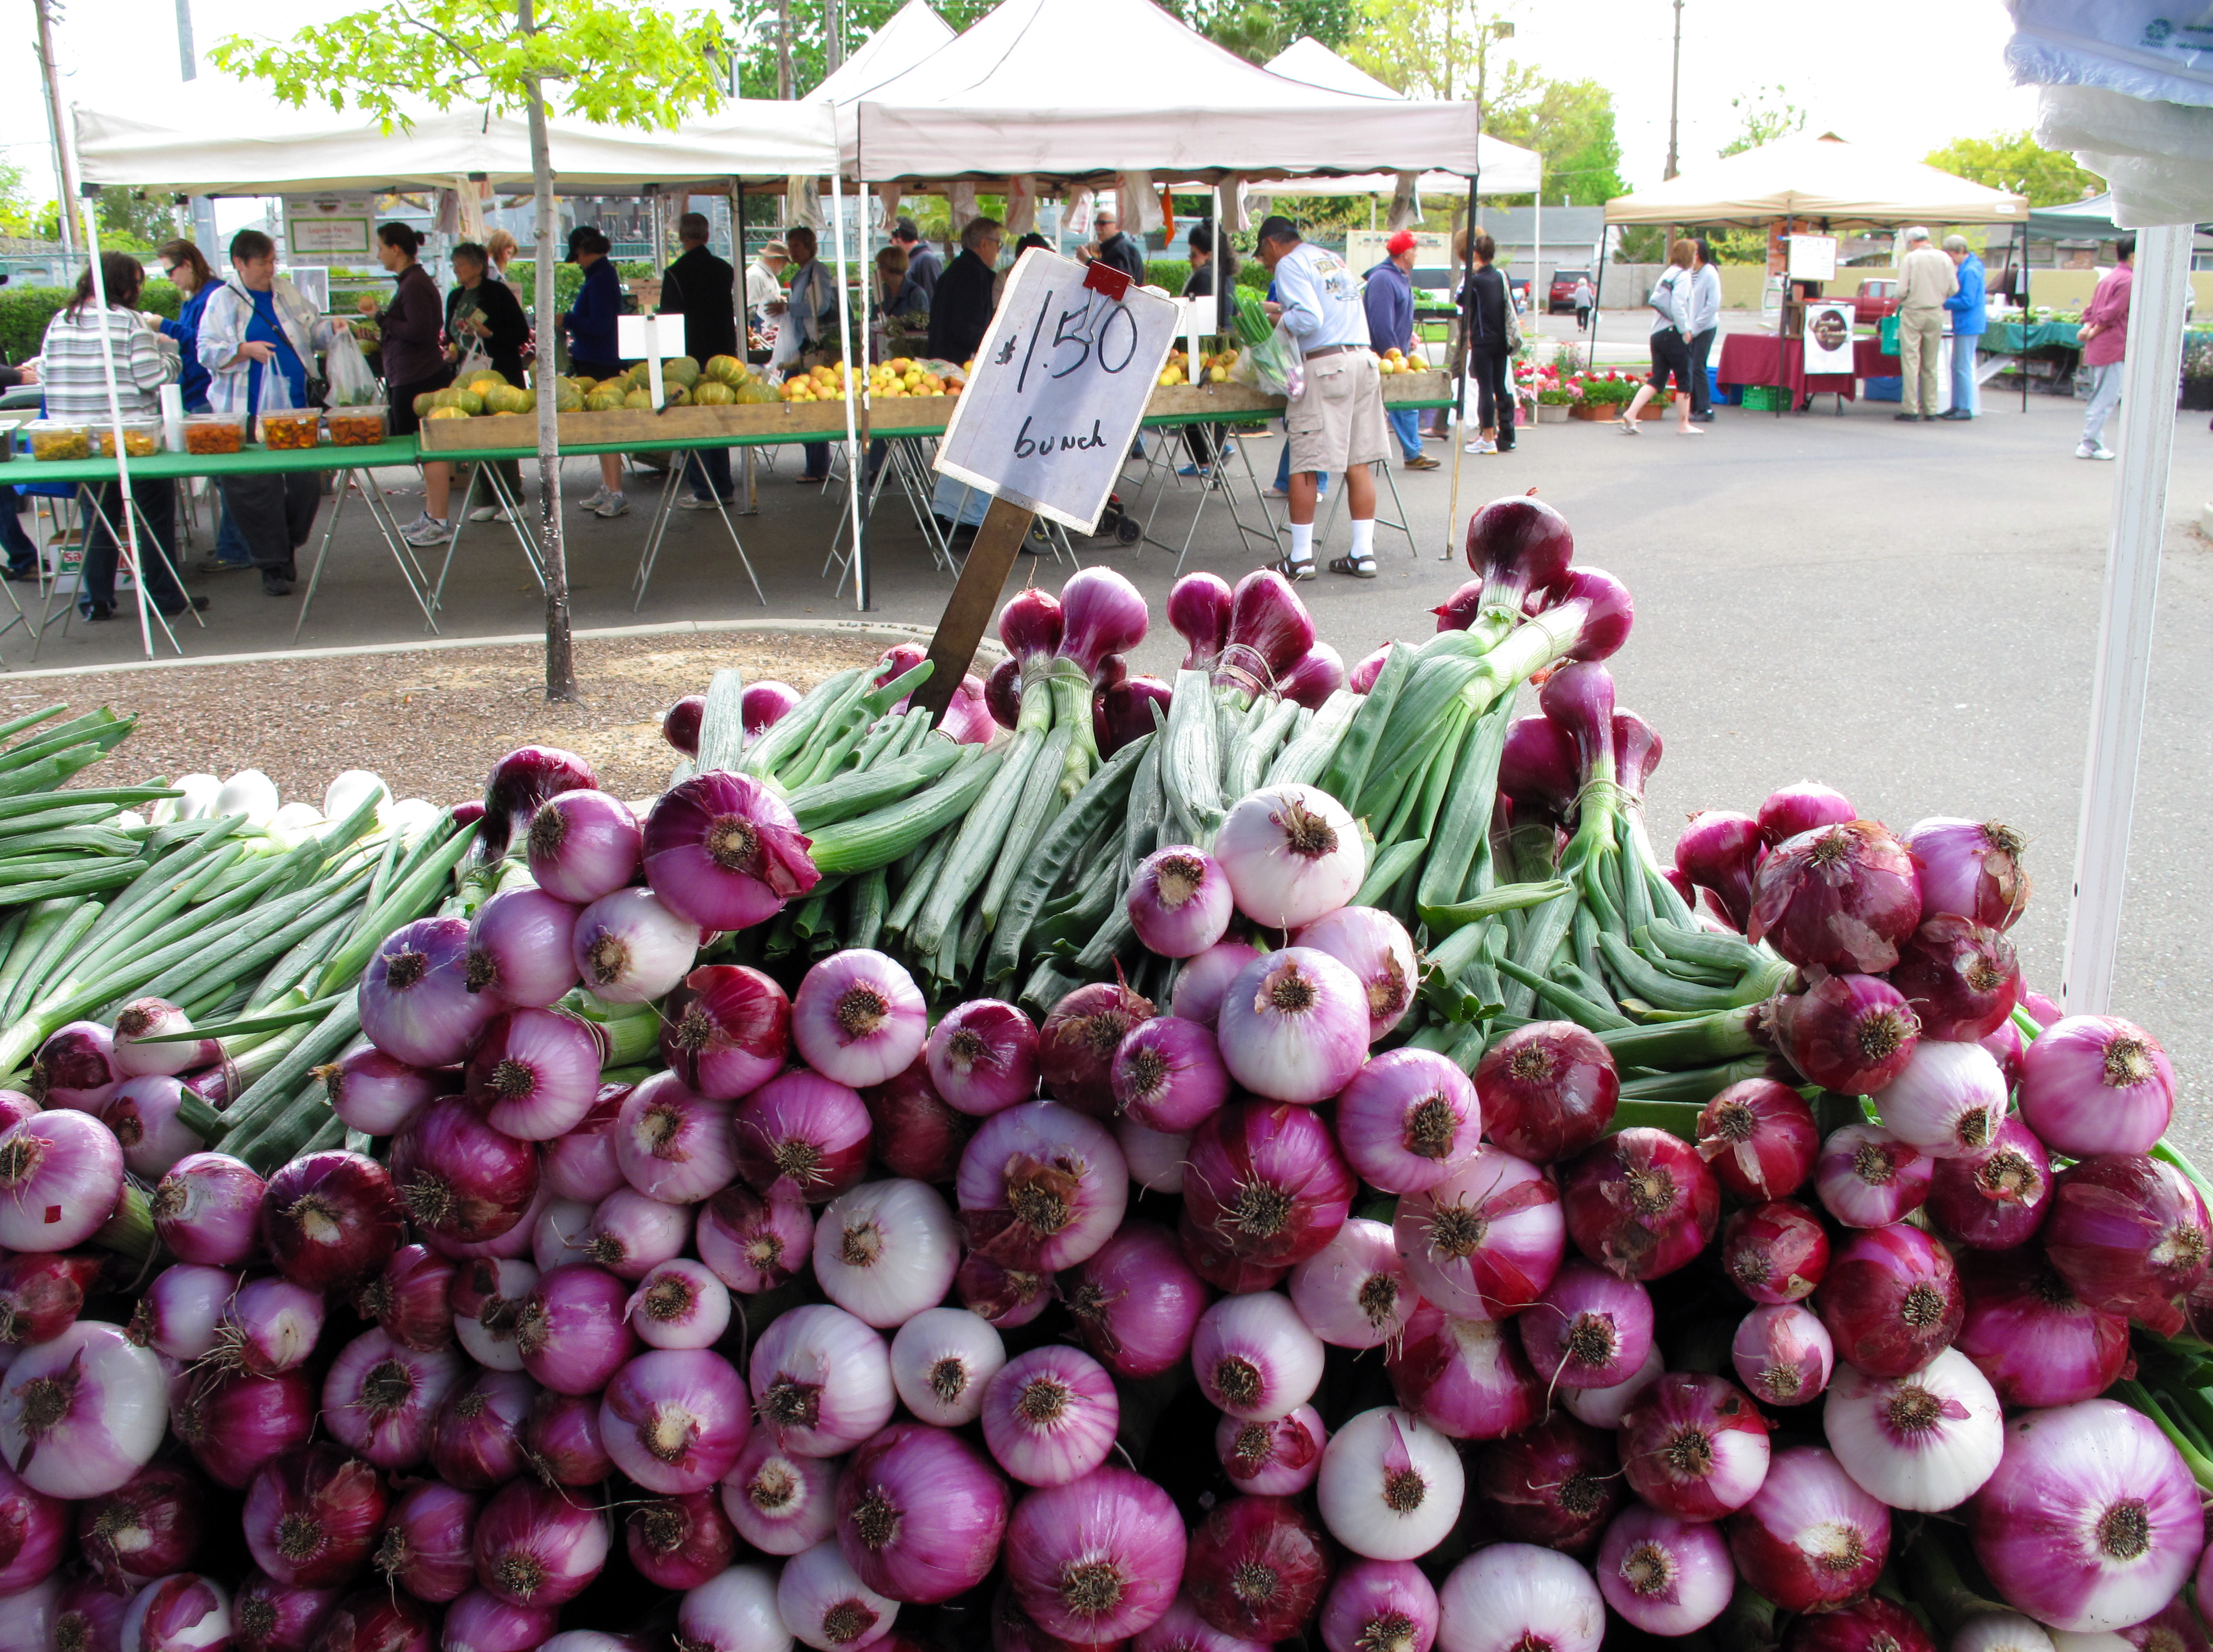
plant, flower, purple, city, food, produce, market, garden, california, public space, oignons, floristry, farmersmarket, sacramento, onions, californiagrown, cebolla, zwiebeln, cipolle, human settlement